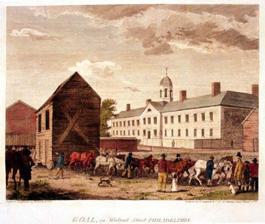
Building: Walnut Street Prison
Country: United States of America
Year built: 1773
Demolished prison in Philadelphia, PA, US Walnut Street Prison Walnut Street Prison in Philadelphia , circa 1800 Location Philadelphia , Pennsylvania , U.S. Opened 1790 ; 235 years ago ( 1790 ) Closed 1838 ; 187 years ago ( 1838 ) Former name Walnut Street Jail Walnut Street Prison was a city jail and penitentiary house in Philadelphia , Pennsylvania , from 1790 to 1838. Legislation calling for establishment of the jail was passed in 1773 to relieve overcrowding in the High Street Jail; the first prisoners were admitted in 1776. It was located at Sixth and Walnut Streets, where it acquired its original name Walnut Street Jail . The penitentiary house, built in 1790, is considered to be the first in the United States, as it was built to use individual cells and work details. The word "penitentiary" came from the Pennsylvania Quakers' belief in penitence and self-examination as a means to salvation. This was made a new and permanent form of combating crime through the practice of solitary confinement , which was later adopted at the Eastern State Penitentiary . Background In 1773, in Philadelphia , Pennsylvania , a new jail was opened to receive the overcrowded prisoners of High Street Jail. It was located on Walnut Street , from which its name was based, on a lot bounded by Sixth and Prune at present-day Locust Street . Architecture James Peller Malcolm 's 1789 illustration of Walnut Street Prison Walnut Street Prison's Pennsylvania Historical Marker at the corner of South Sixth and Walnut Streets in Center City, Philadelphia , October 2014 The jail was designed to hold groups of inmates in large rooms. It was designed by Robert Smith , a prominent Philadelphia architect. The building was in the typical U-shape designed to hold large numbers of inmates. There was little regard for their physical well-being, and none for their rehabilitation. The prison was overcrowded and dirty, and inmates attacked each other regularly. Balloon flight The first manned balloon flight in the Western Hemisphere was made by Jean-Pierre Blanchard on January 9, 1793. He launched his balloon from the prison yard of the jail, before a crowd of spectators that included President George Washington , Vice President John Adams , Thomas Jefferson , James Madison , and James Monroe . Blanchard crossed the Delaware River and safely landed in Deptford Township, New Jersey . Solitary confinement A new cellblock, called the "penitentiary house," was added in 1790. Built within the courtyard of the existing structure, it included a series of small cells for individual prisoners. The cells and the corridors connecting them were arranged to prevent prisoners from communicating with each other. Windows were high up (the cells had 9-foot-high (2.7 m) ceilings) and grated and louvered to prevent prisoners from looking onto the street. Each cell had a mattress, a water tap , and a privy pipe. The Walnut Street Jail was to be converted into a penitentiary in 1790. But because of political reasons and the resistance of the jailer, John Reynolds, the transformation did not occur till 1795. As a penitentiary, solitary confinement was the goal, but such facilities were only available for about a third of those admitted. Other prisoners were made to sleep naked in a common room. Overcrowding undermined the goal of solitary confinement of serious offenders, and more than one inmate was placed in each cell. The isolation had a terrible psychological effect on inmates. Eventually inmates were given in-cell piecework on which they worked up to eight hours a day. Despite these difficulties, similar institutions were constructed at Newgate Prison in New York City in 1797 and in Trenton, New Jersey in 1798. Notable inmates Ann Carson - attempted to kidnap the Governor of Pennsylvania in 1816 to force him to pardon her imprisoned bigamist husband who had killed her first husband. Patrick Lyon - falsely imprisoned at the jail after the 1798 Bank of Pennsylvania heist . References